Atalophlebia

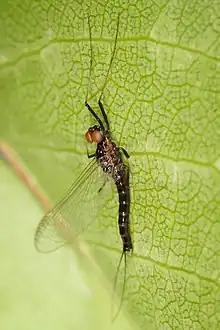
Adult "Atalophlebia" with the cylindrical dorsal or turban eyes visible

Atalophlebia is a genus of mayflies in the family Leptophlebiidae. They can be found in Australia.